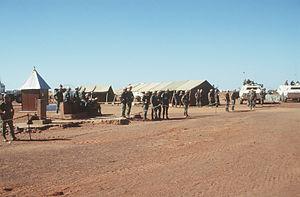
L’histoire de la Somalie peut être, à l'instar des autres États d'Afrique, divisée en période pré-coloniale, coloniale et post-coloniale. Cette dernière est marquée par des troubles ayant fait tomber les institutions somaliennes.